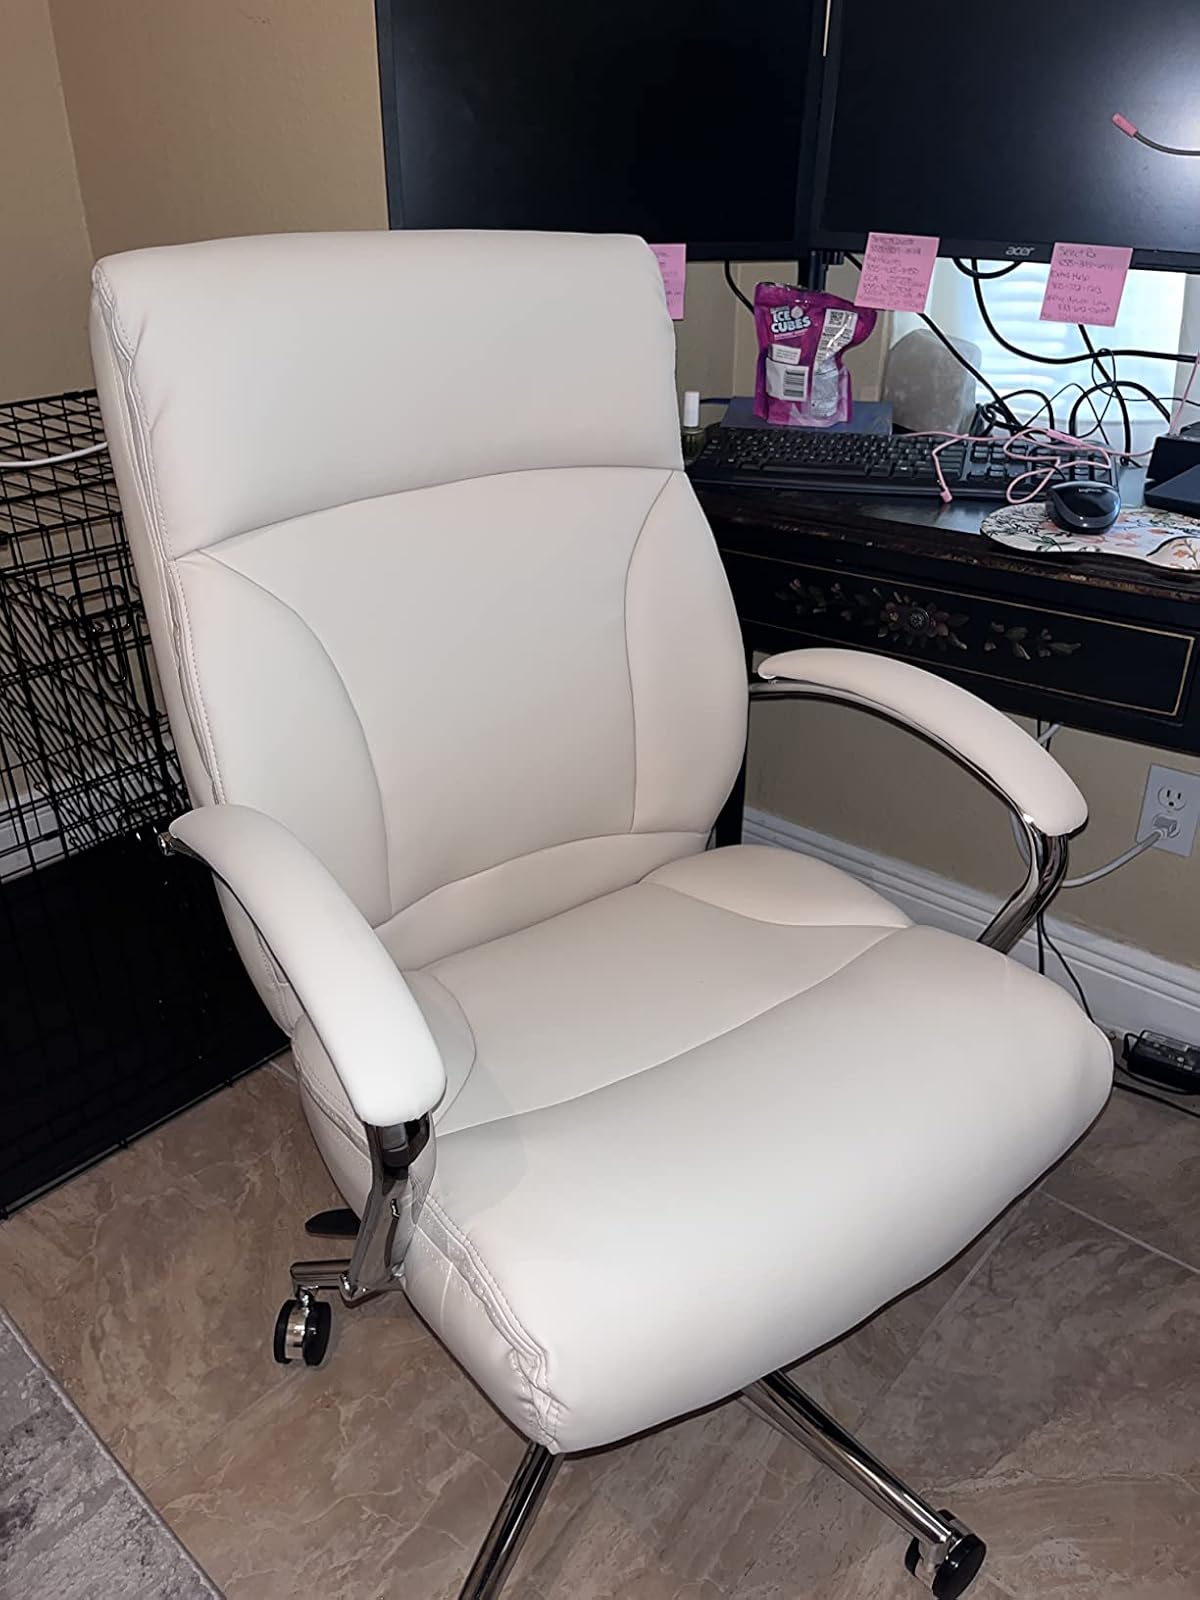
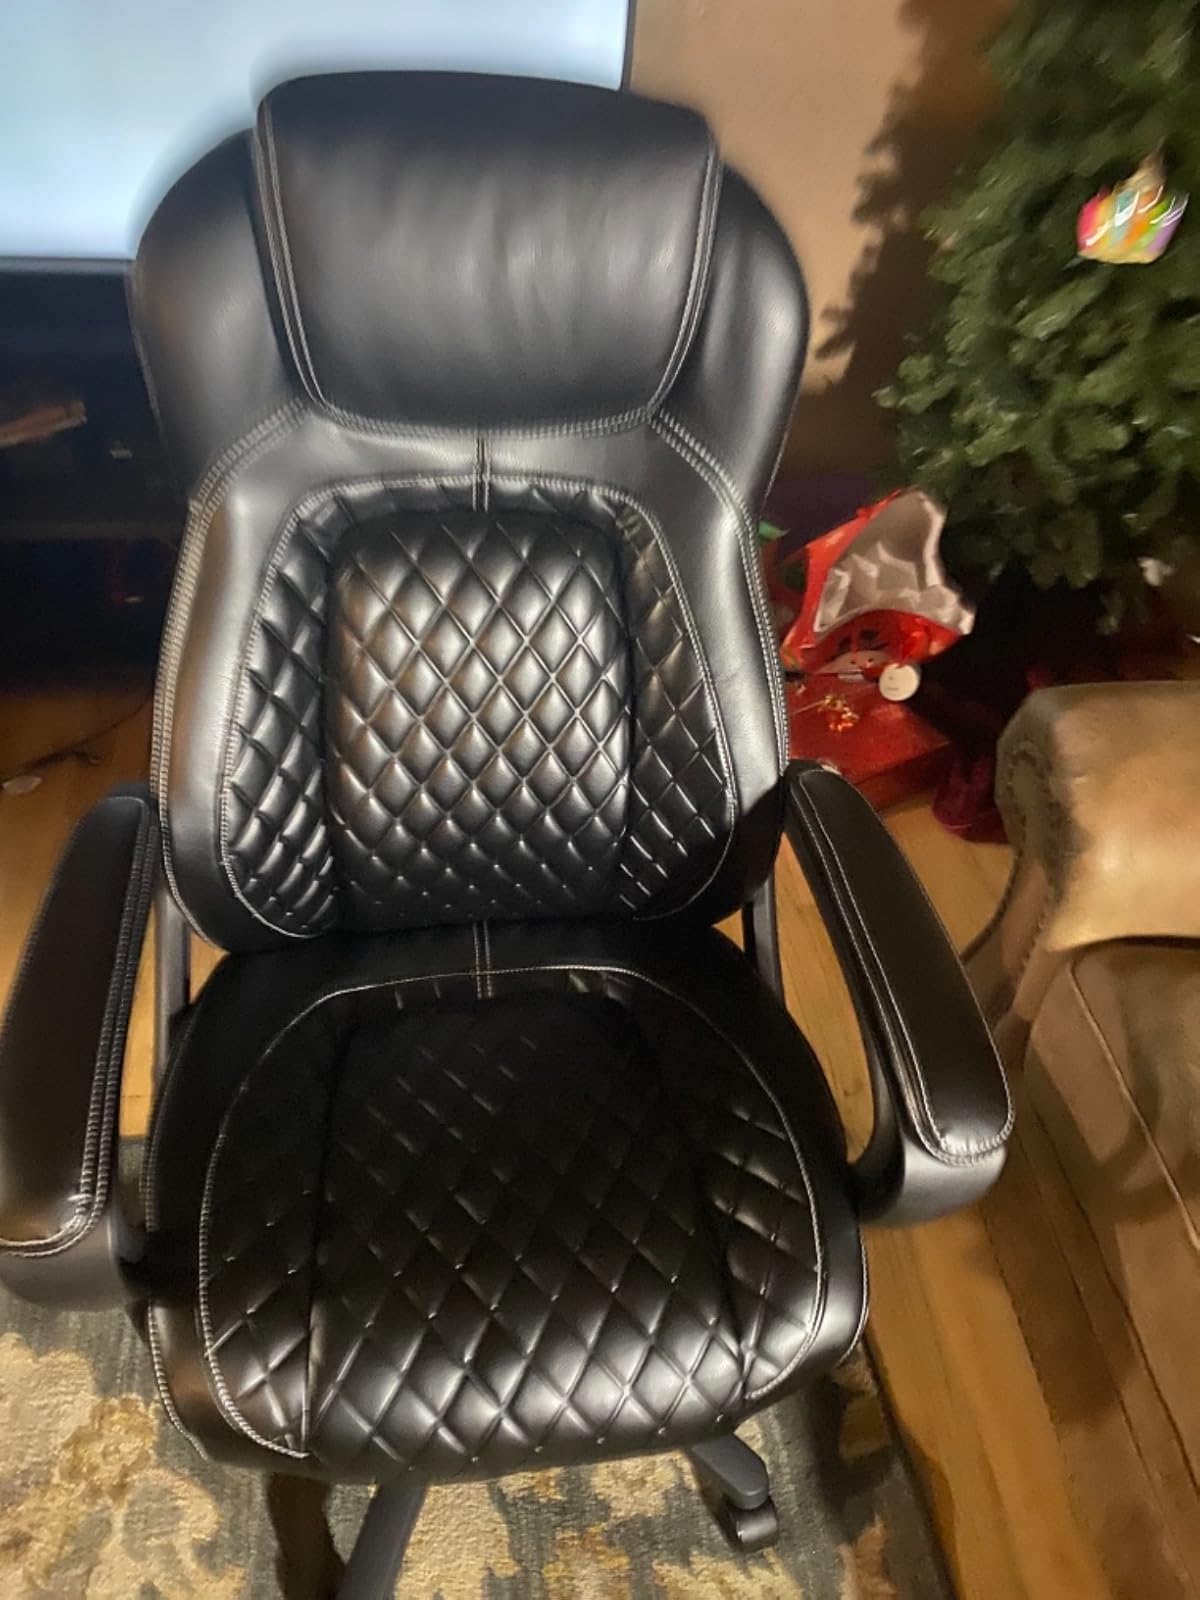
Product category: items_chair
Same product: no